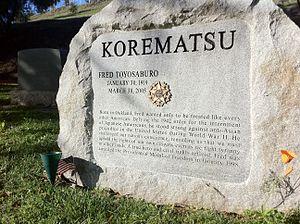
Fred Toyosaburo Korematsu, né le 30 janvier 1919, décédé le 30 mars 2005, doit sa notoriété au fait d'avoir contesté jusqu'en Cour suprême des États-Unis la constitutionnalité de l'internement des Japonais-américains sur la côte ouest américaine pendant la Seconde Guerre mondiale. Il était lui-même l'un des nombreux citoyens américains d'origine japonaise de la côte ouest pendant la guerre à avoir été contraints à l'internement. Quelque temps après l'attaque de la marine impériale japonaise sur Pearl Harbor, le président Franklin D. Roosevelt avait émis le décret présidentiel 9066, autorisant le secrétaire de la Guerre Henry L. Stimson à exiger que tous les résidents d'origine japonaise habitant la « zone d'exclusion de la côte ouest » se signalent aux camps d'internement prévus à cet effet. Le jugement en Cour suprême dans l'affaire Korematsu v. États-Unis d'Amérique fait partie des décisions les plus controversées rendues par la plus haute instance judiciaire du pays en matière de discrimination raciale.